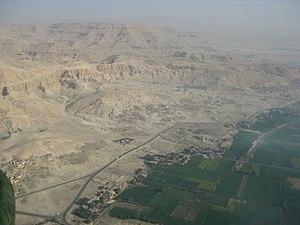
Cet article recense les sites concernés par l'observatoire mondial des monuments en 2008.
Cet article recense les sites concernés par l'observatoire mondial des monuments en 2006.